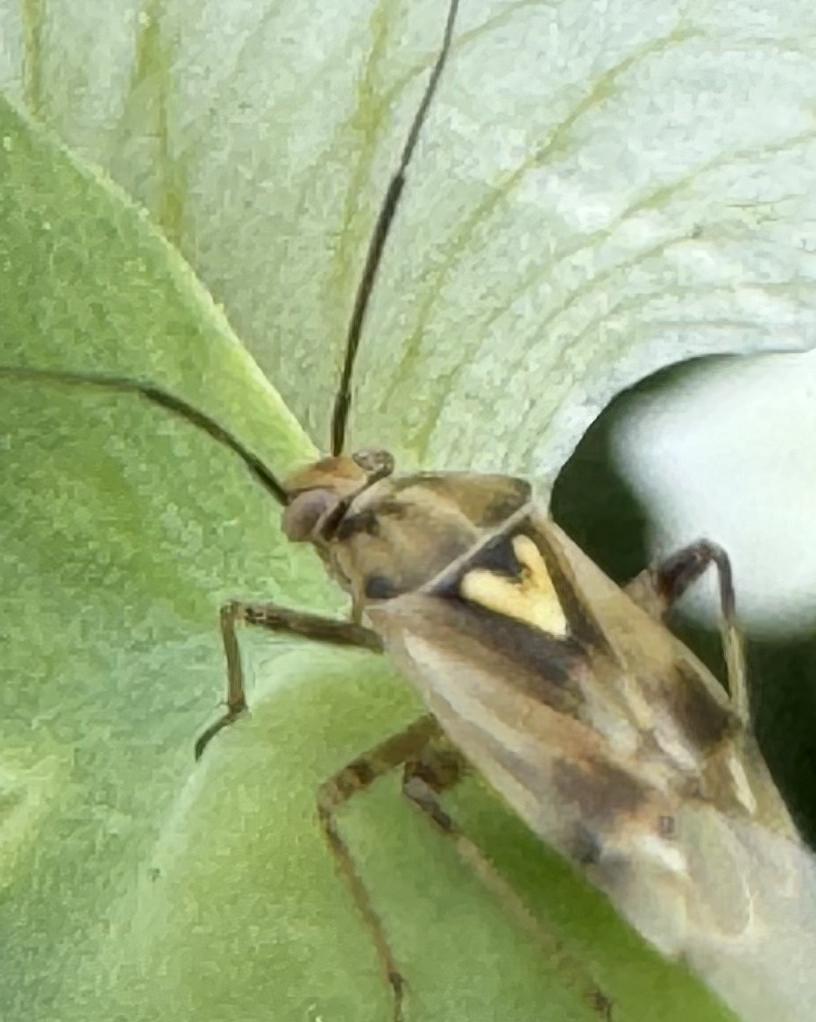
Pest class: lygus_bug